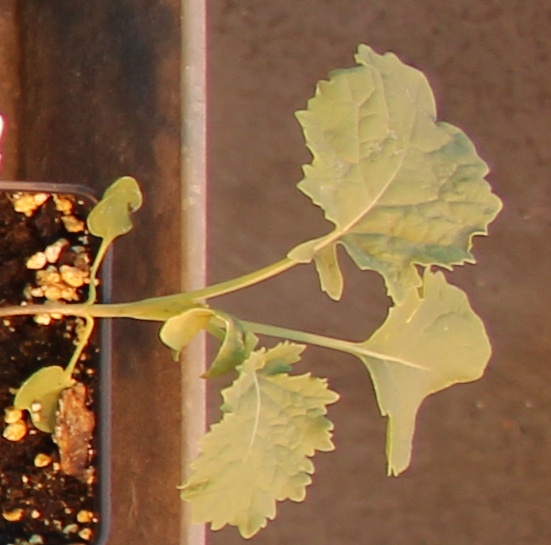
Label: Canola